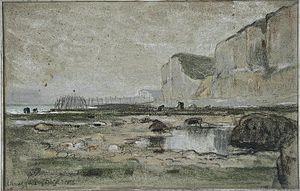
Alexandre Nozal né à Auteuil le 7 août 1852 et mort à Paris le 4 février 1929 est un peintre français.